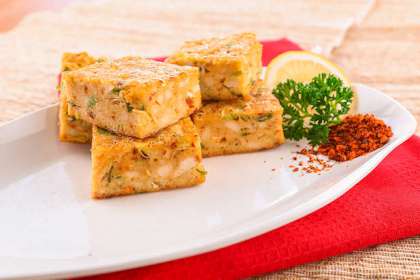
Label: telur_dadar